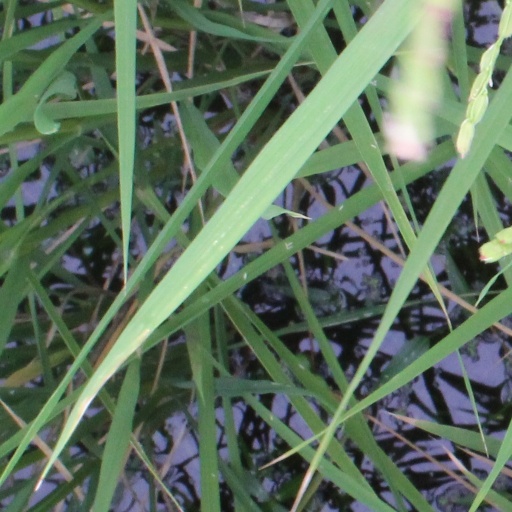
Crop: rice